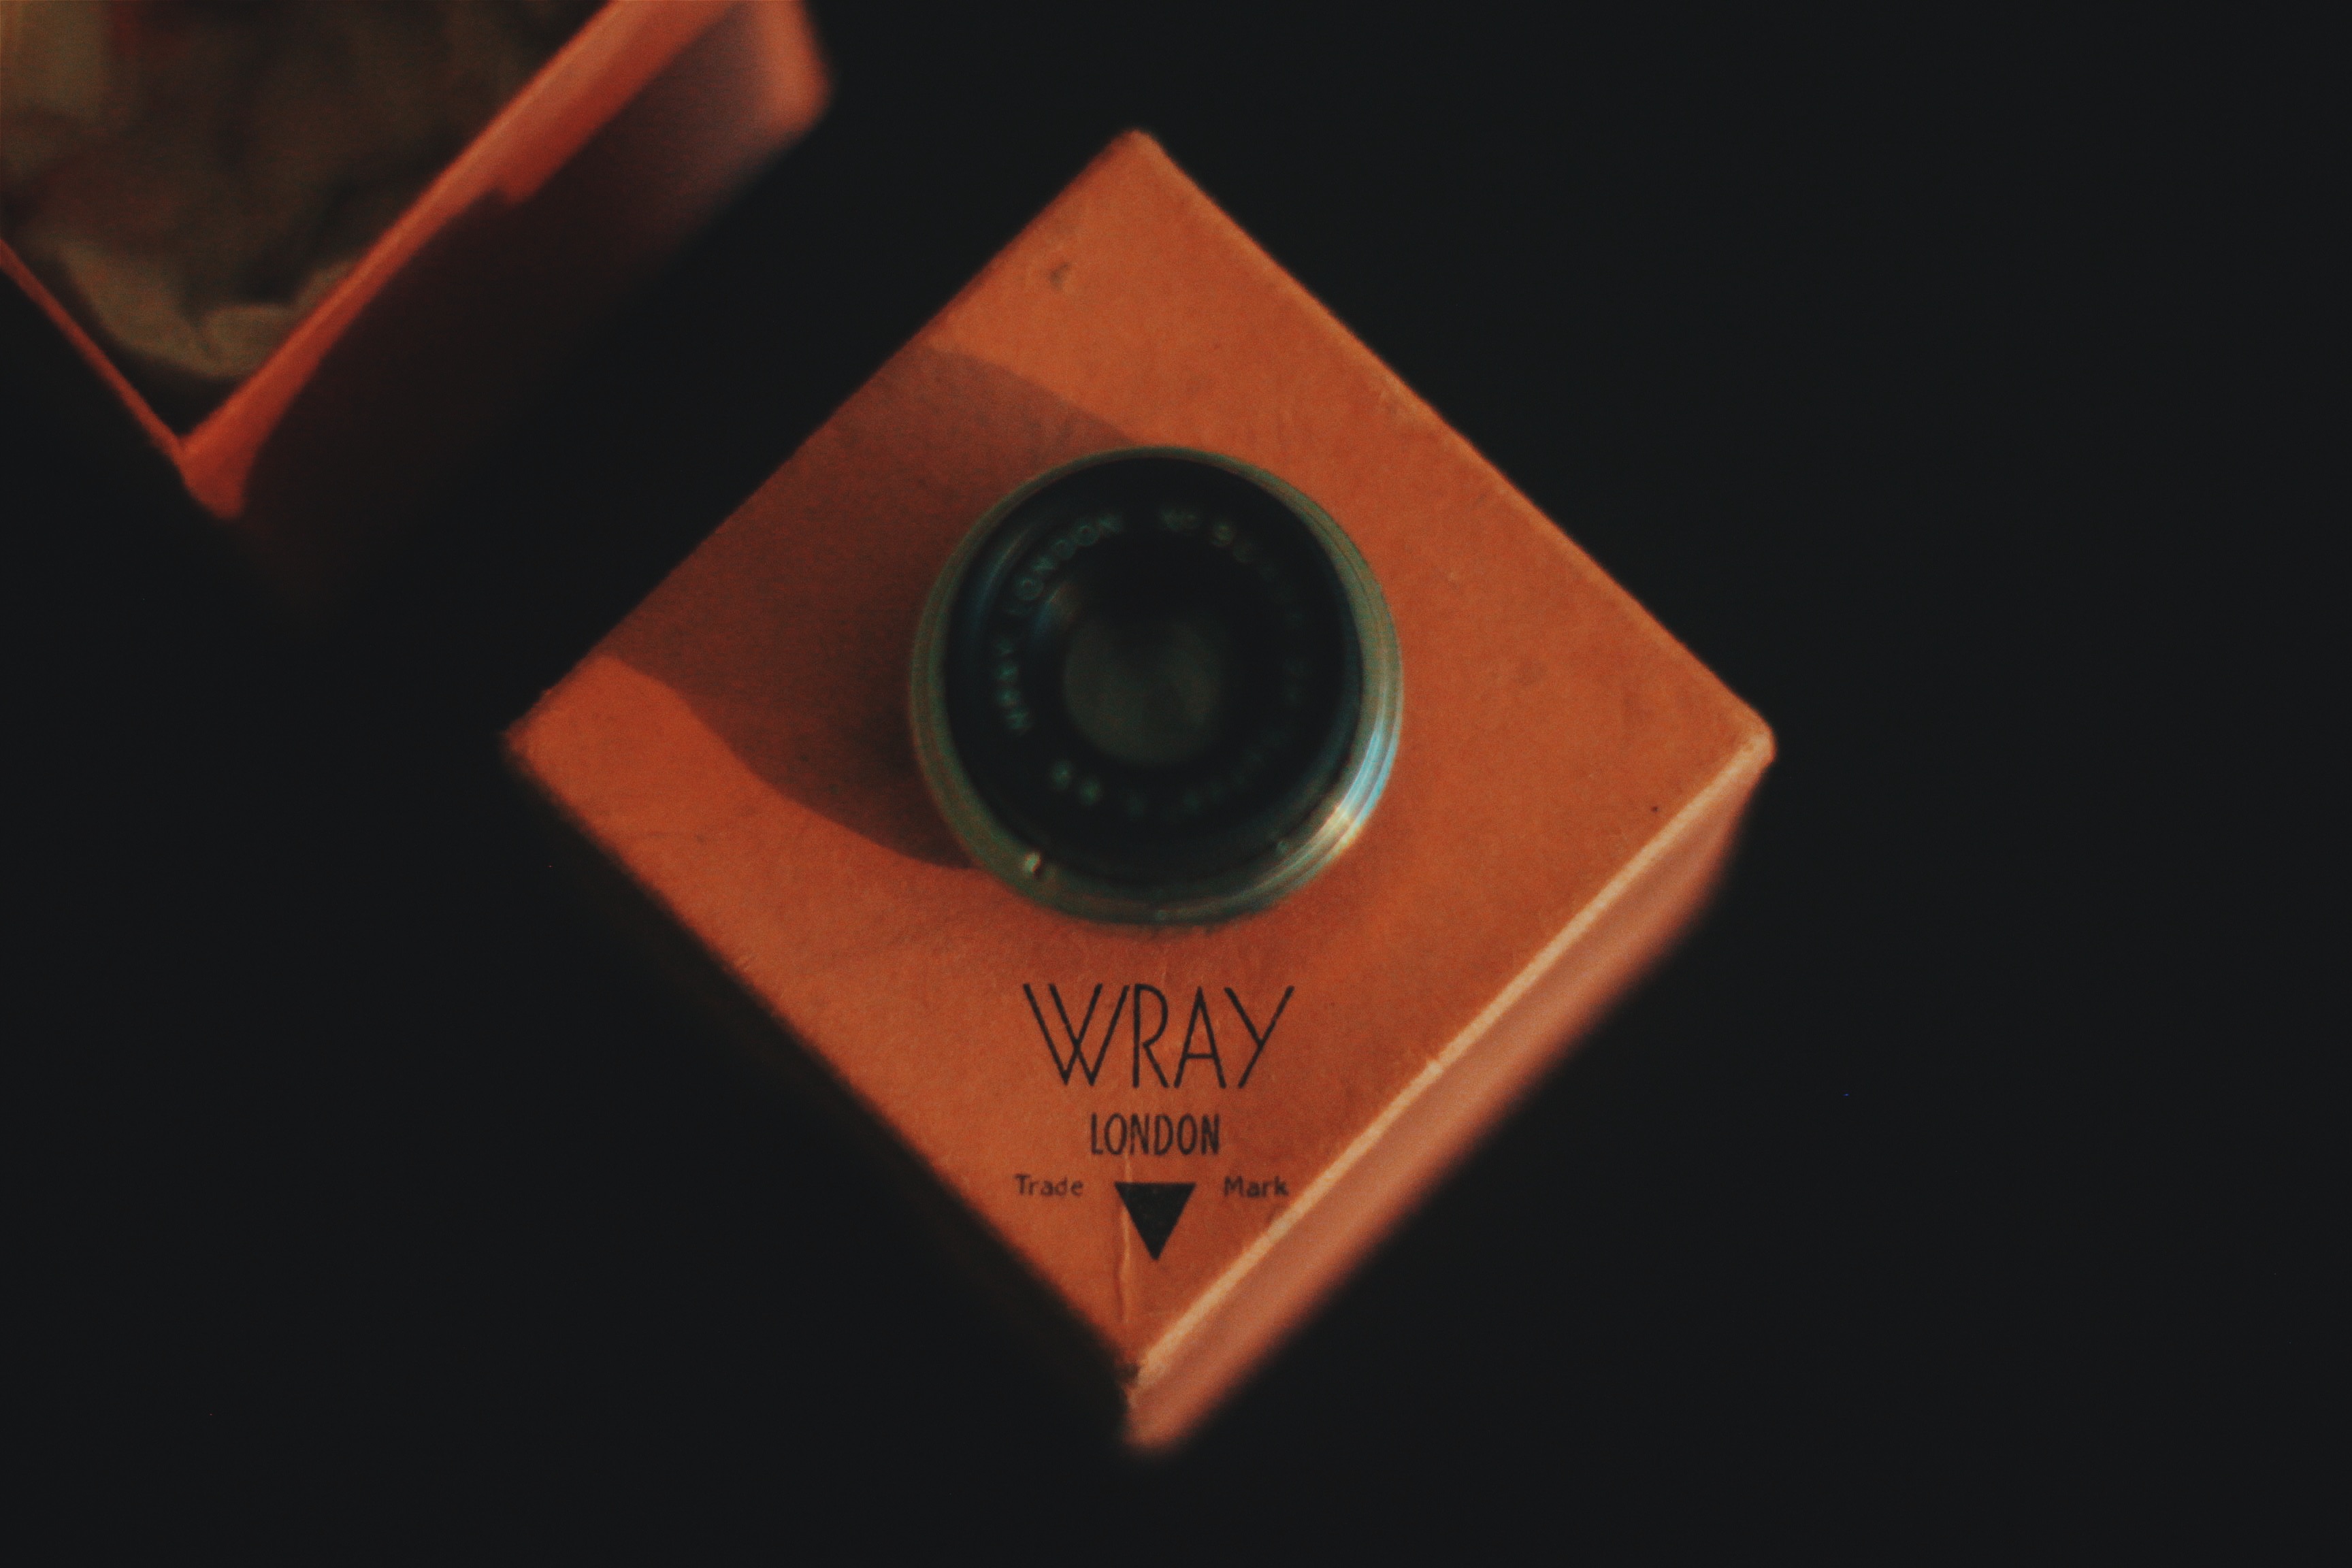
number, red, color, circle, logo, organ, shape